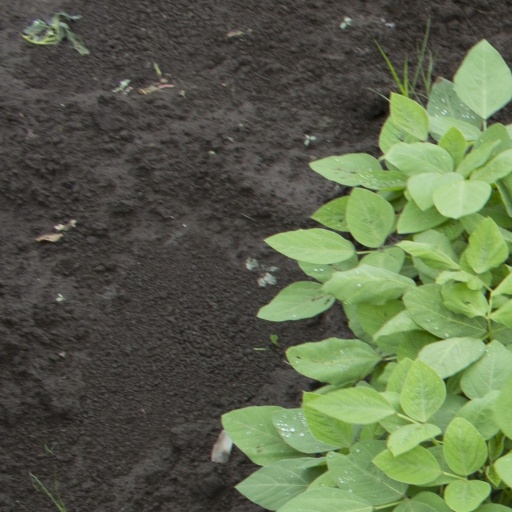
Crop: soybean